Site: brandenburg
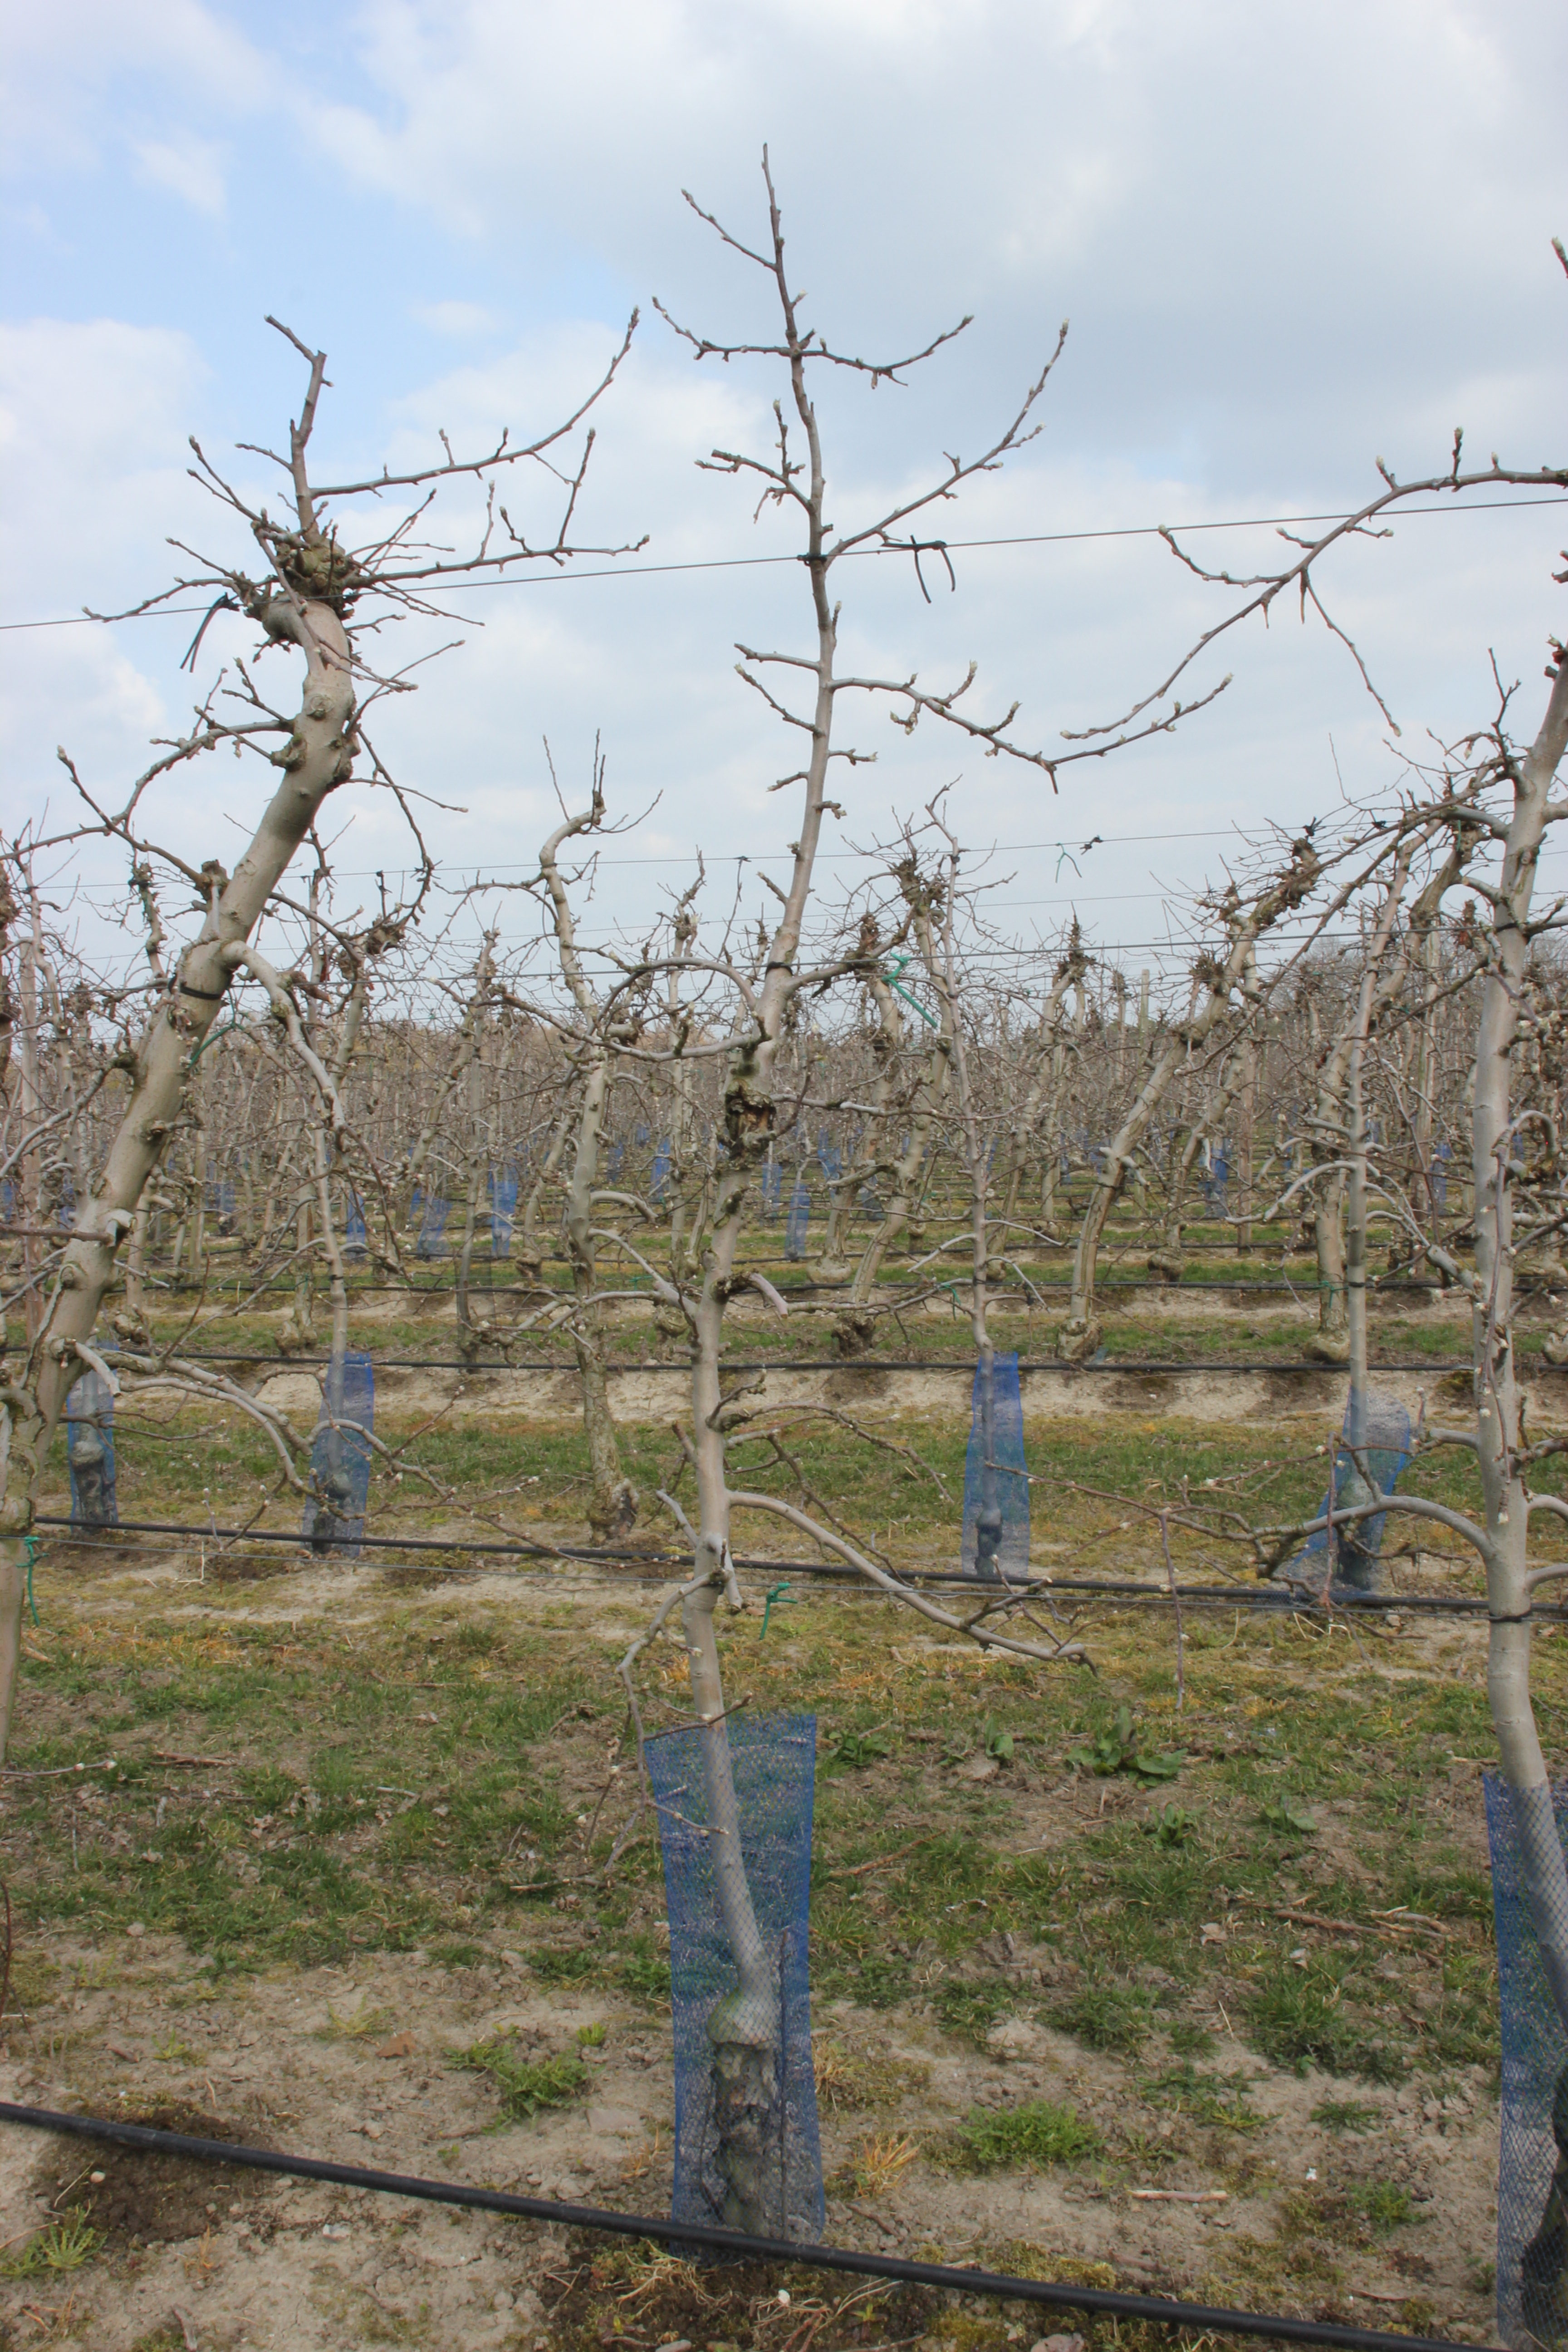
Growth stage (BBCH 03): Bud development